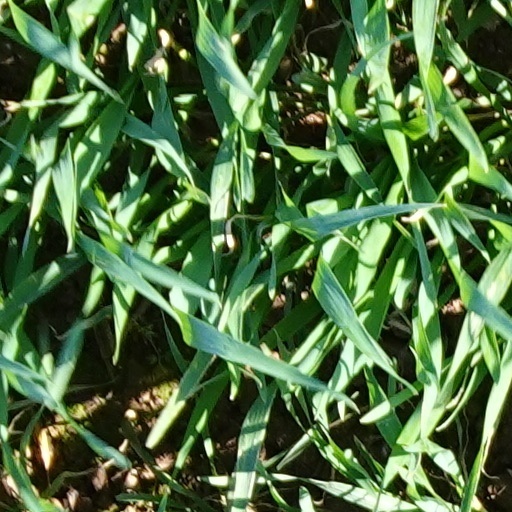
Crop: wheat